Fernando Hidalgo

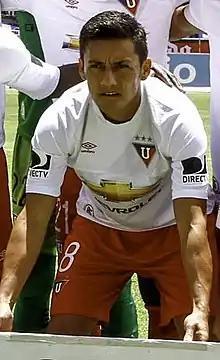
Hidalgo in 2015

Fernando Roberto Hidalgo Maldonado (born May 20, 1985 in Quito) is an Ecuadorian footballer who plays for Cumbayá as a midfielder.